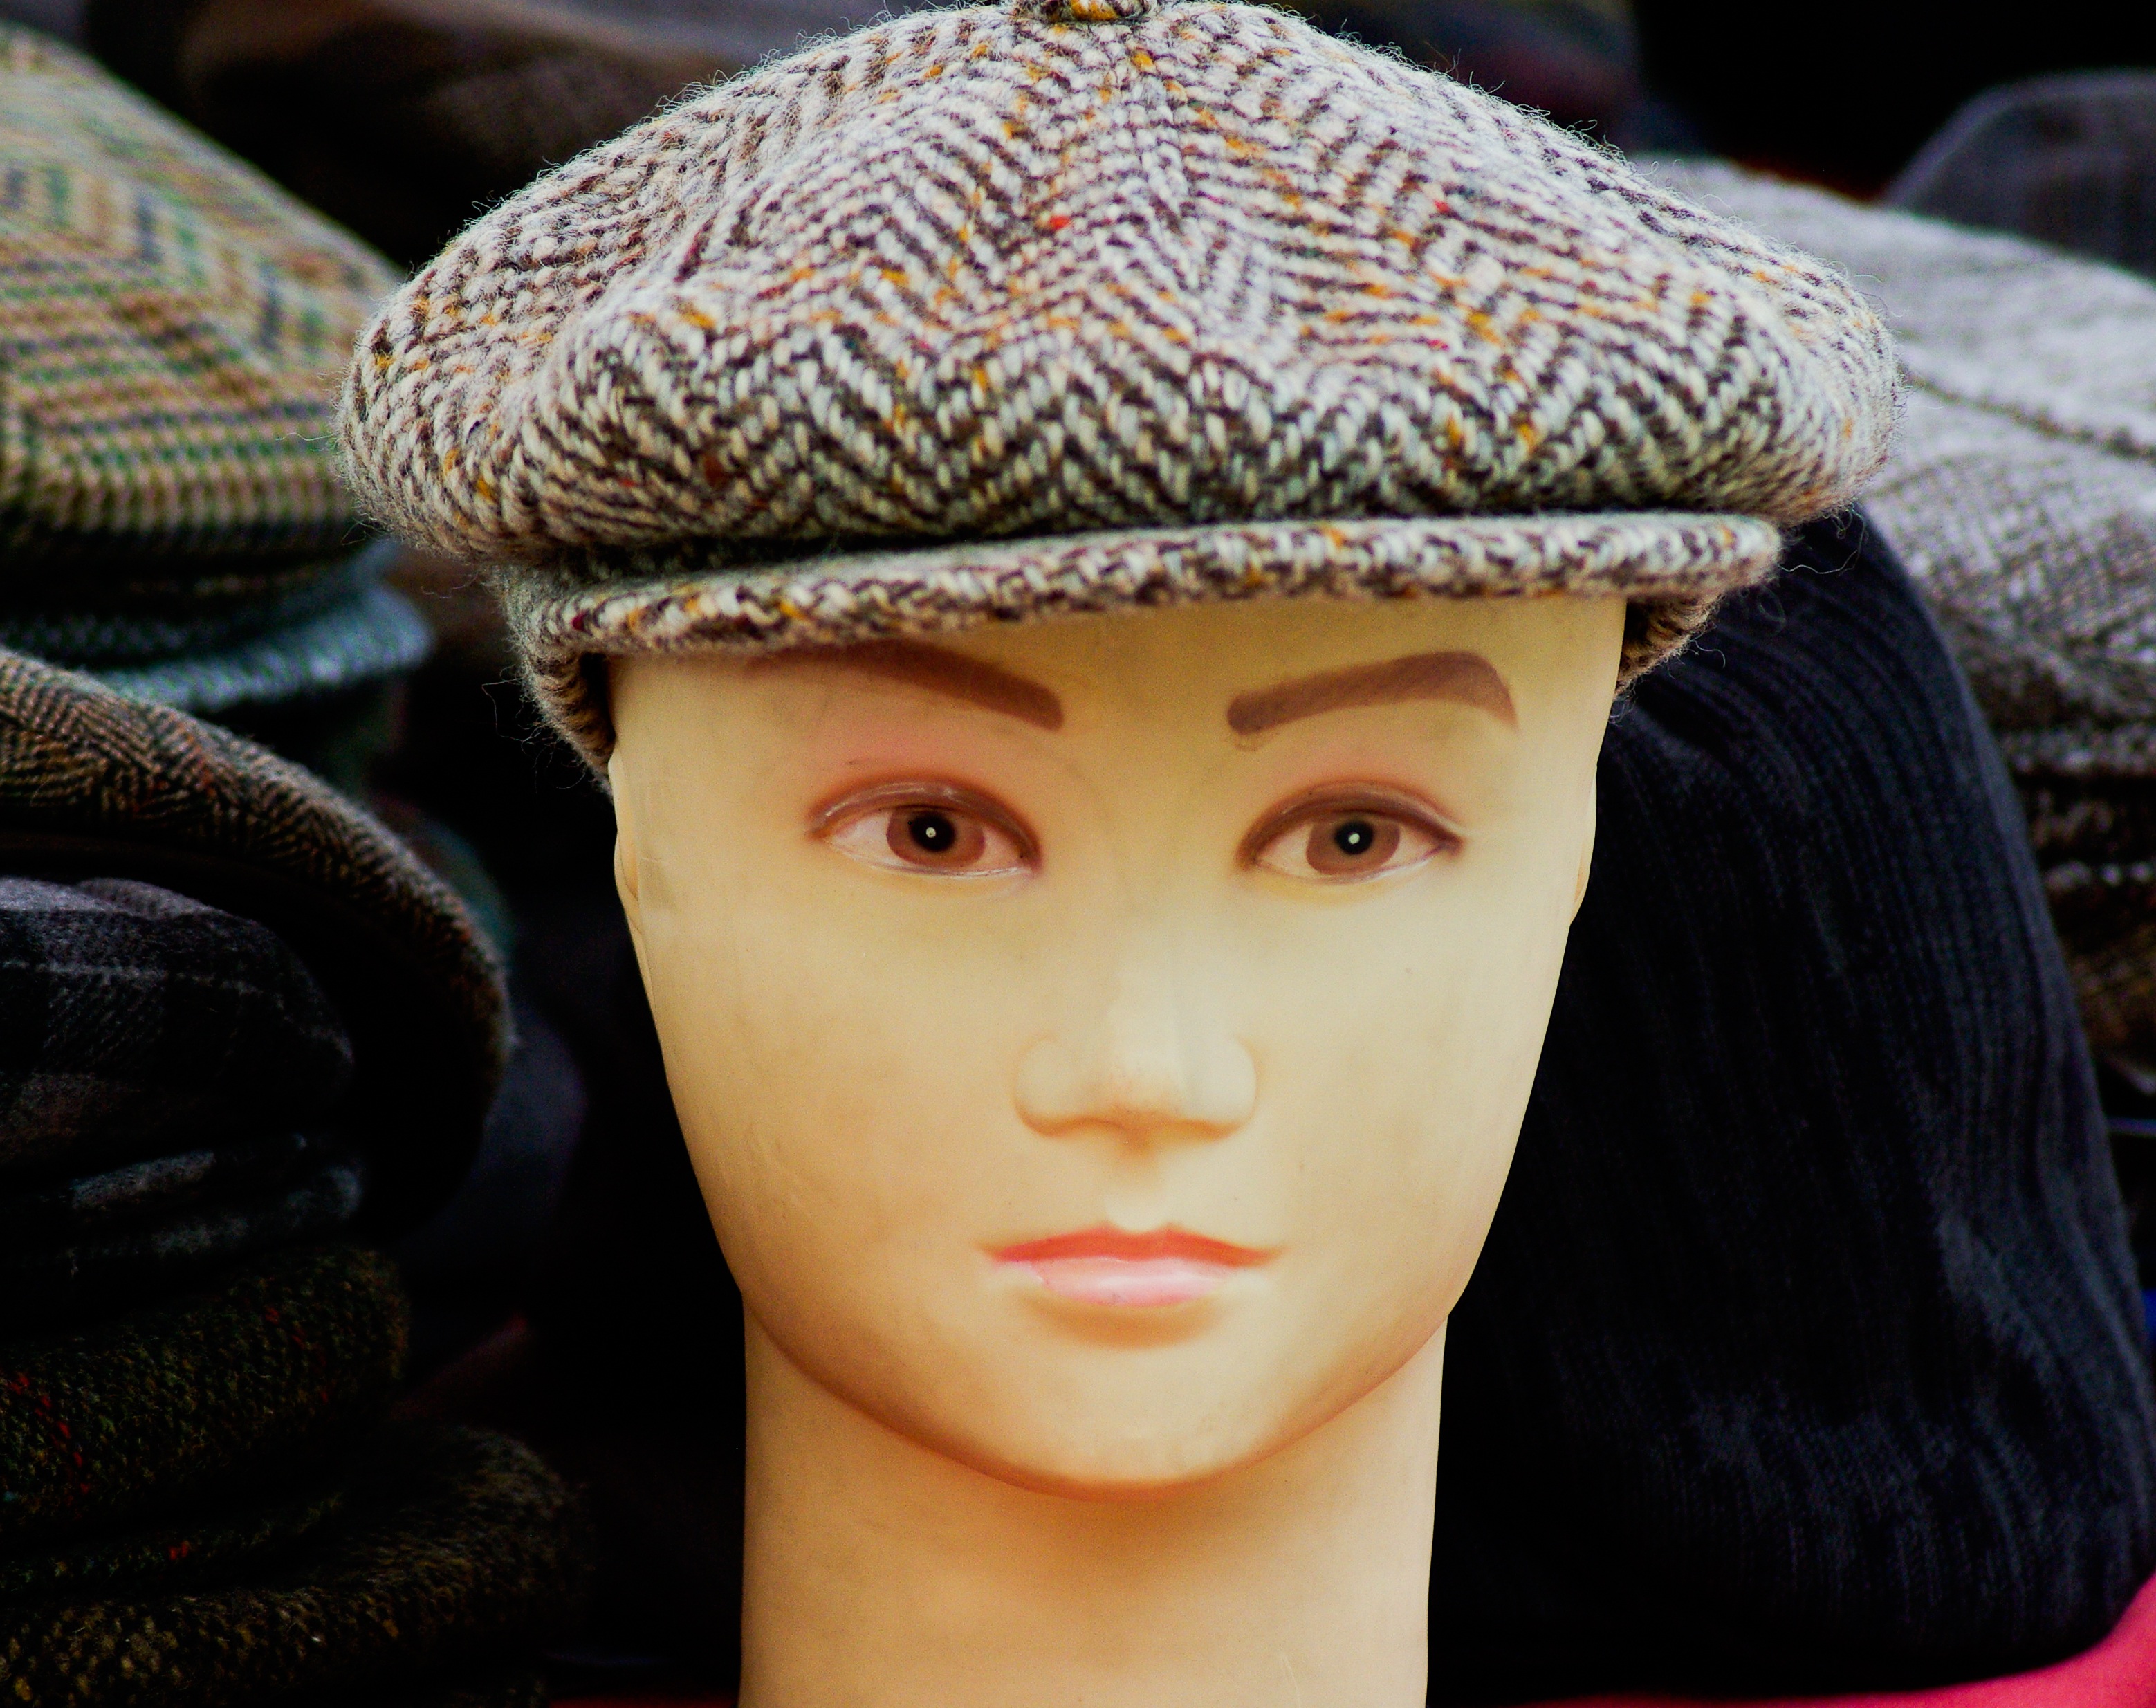
man, person, girl, portrait, model, color, child, hat, fashion, clothing, lady, toy, headgear, close up, mannequin, face, doll, eye, cap, head, skin, beauty, fashion accessory